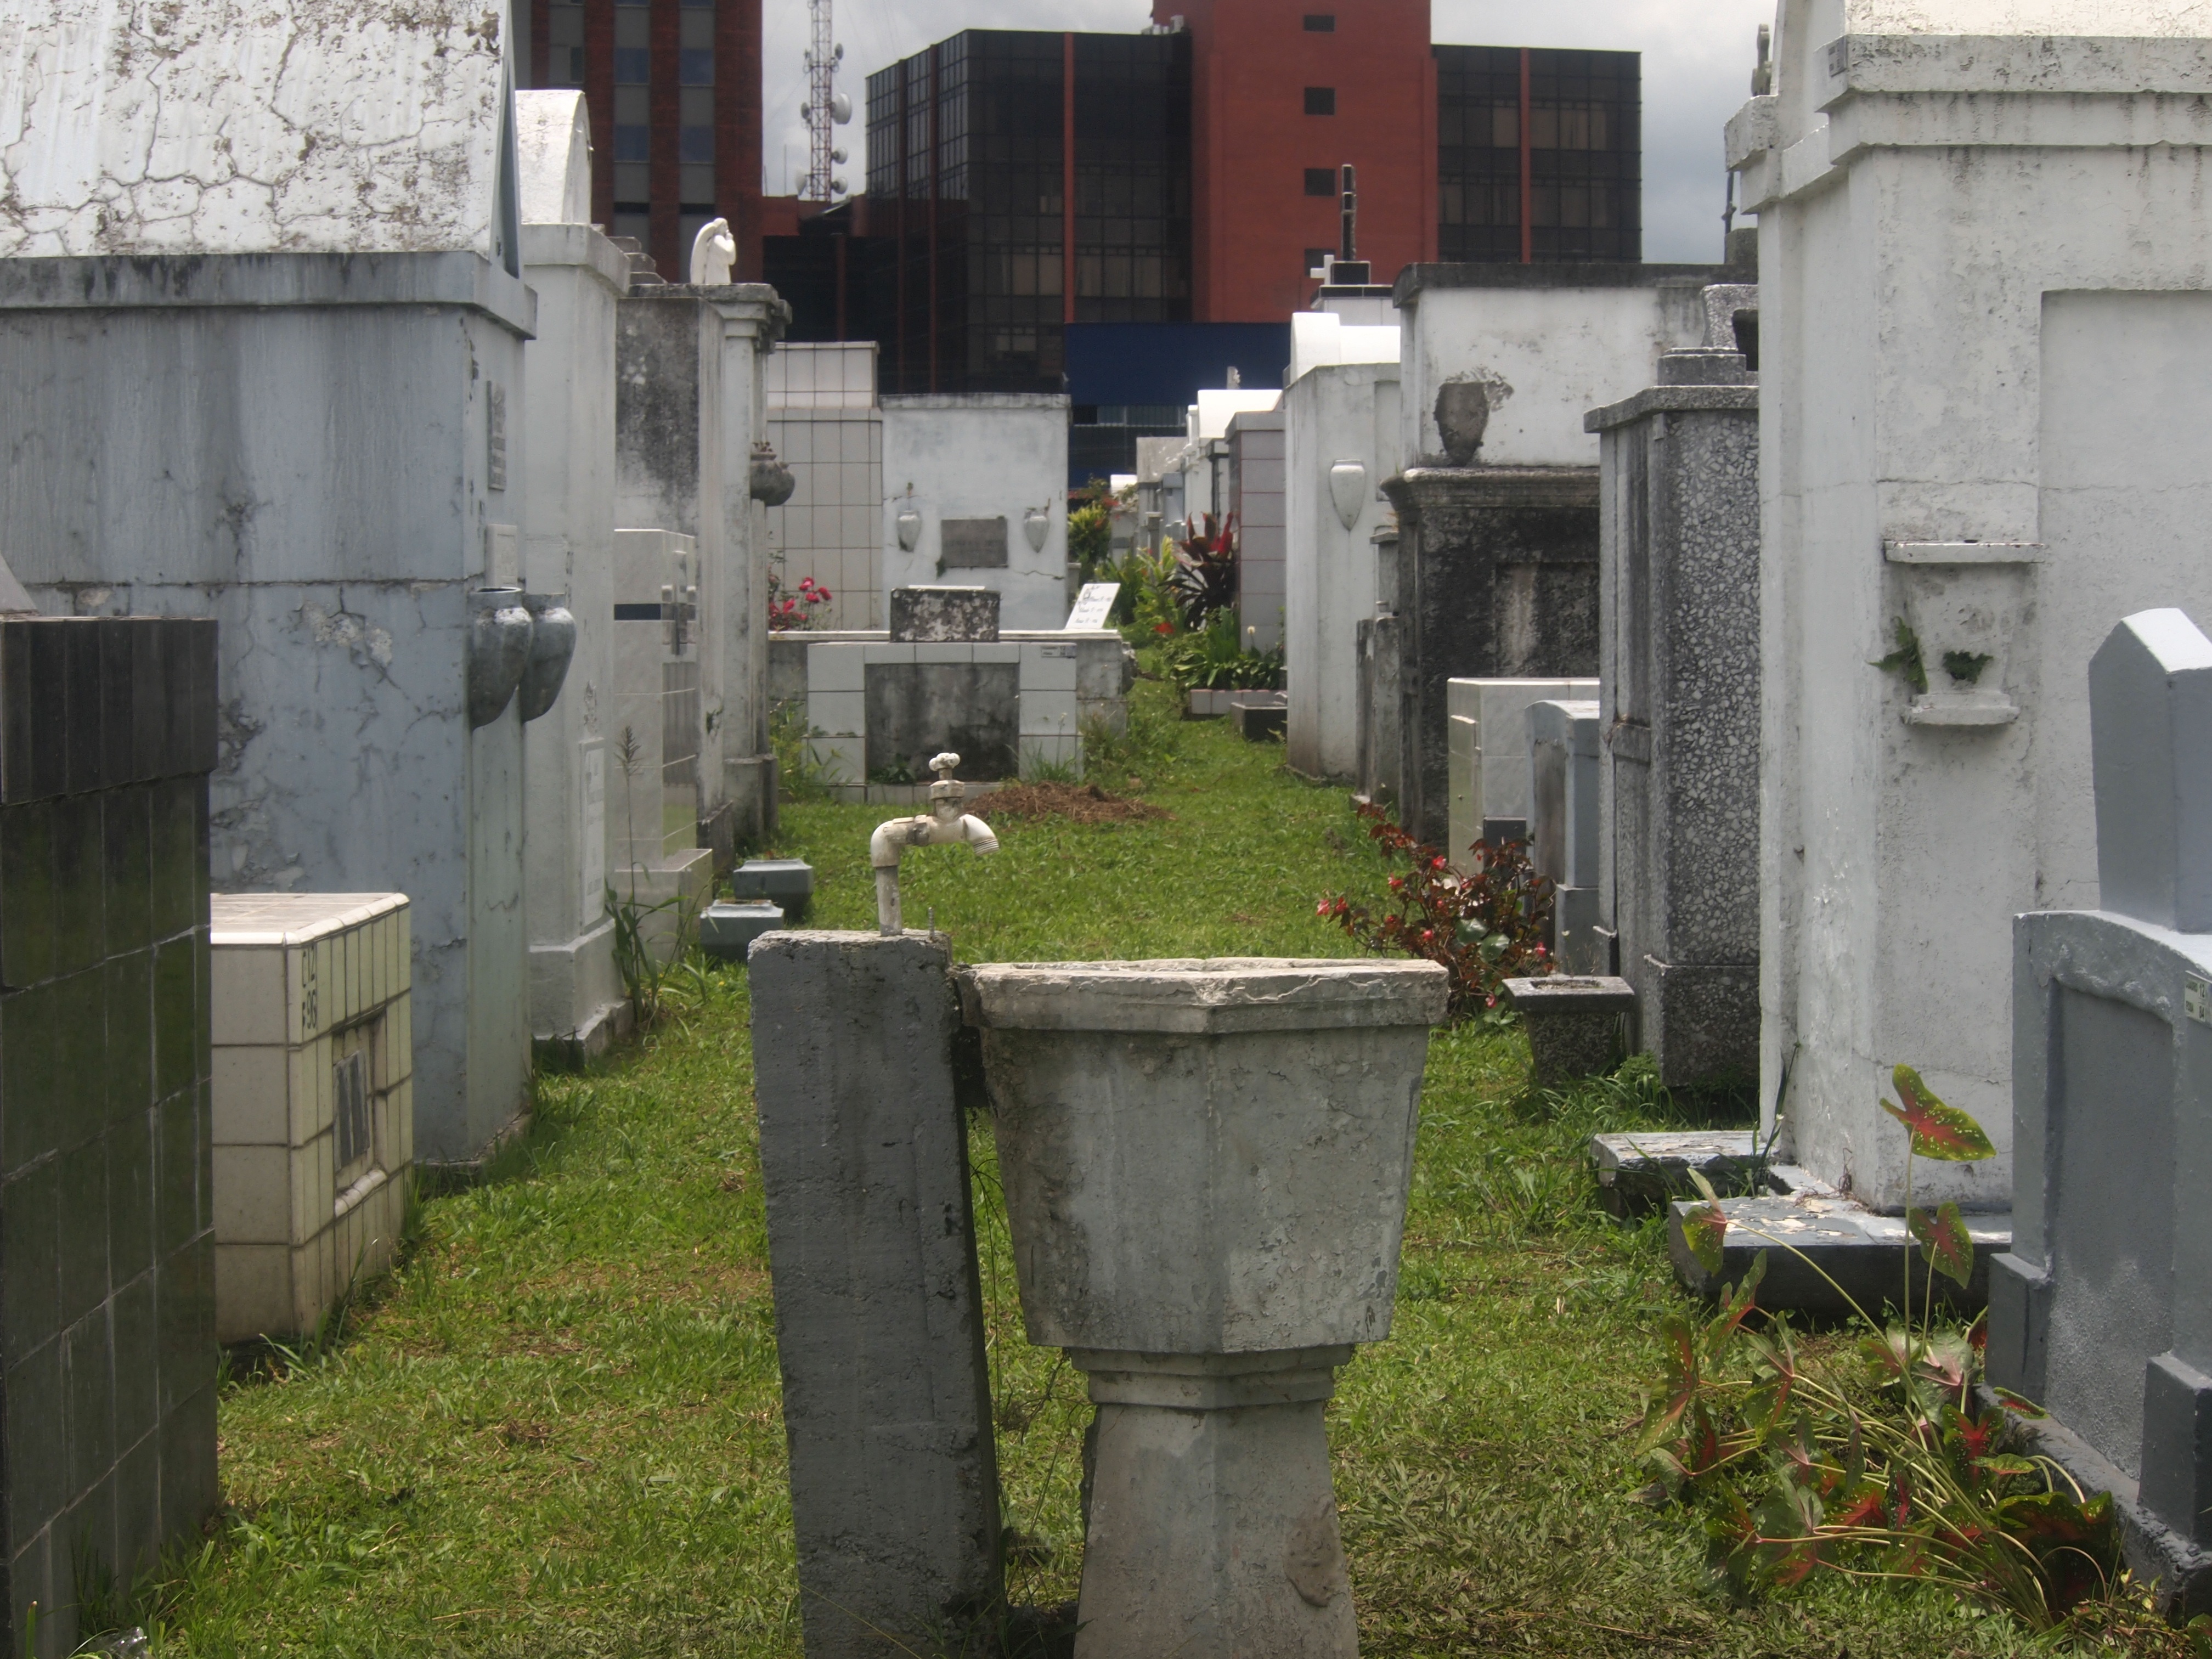
water, cemetery, death, waterway, grave, vault, graves, frivolous, geographical feature